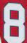
Number: 8